Pursuit predation

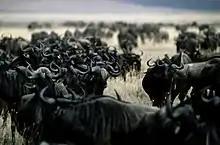
Wildebeest in a herd, showing little differentiation between individuals (low oddity)

In many species that fall prey to pursuit predation, gregariousness on a massive scale has evolved as a protective behavior. Such herds can be conspecific (all individuals are of one species) or heterospecific. This is primarily due to the confusion effect, which states that if prey animals congregate in large groups, predators will have more difficulty identifying and tracking specific individuals. This effect has greater influence when individuals are visually similar and less distinguishable. In groups where individuals are visually similar, there is a negative correlation between group size and predator success rates. This may mean that the overall number of attacks decreases with larger group size or that the number of attacks per kill increases with larger group size. This is especially true in open habitats, such as grasslands or open ocean ecosystems, where view of the prey group is unobstructed, in contrast to a forest or reef. Prey species in these open environments tend to be especially gregarious, with notable examples being starlings and sardines. When individuals of the herd are visually dissimilar, however, the success rate of predators increases dramatically. In one study, wildebeest on the African Savannah were selected at random and had their horns painted white. This introduced a distinction, or oddity, into the population; researchers found that the wildebeest with white horns were preyed upon at substantially higher rates. By standing out, individuals are not as easily lost in the crowd, and so predators are able to track and pursue them with higher fidelity. This has been proposed as the reason why many schooling fish show little to no sexual dimorphism, and why many species in heterospecific schools bear a close resemblance to other species in their school.